Sean Gelael

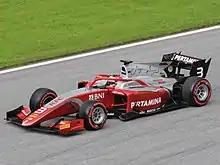
Gelael racing for Prema Racing at the 2018 Spielberg Formula 2 round

With the championship rebranded to the FIA Formula 2 Championship, Gelael moved to the Pertamina Arden team for the 2017 season, joining Norman Nato. Gelael lost the team battle, finishing in points-paying positions just in four races.